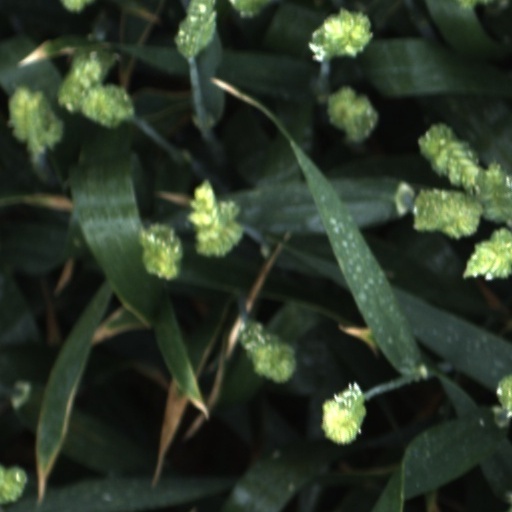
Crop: wheat